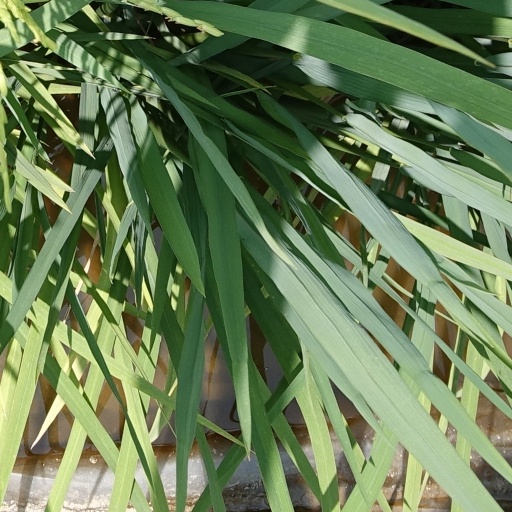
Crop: rice